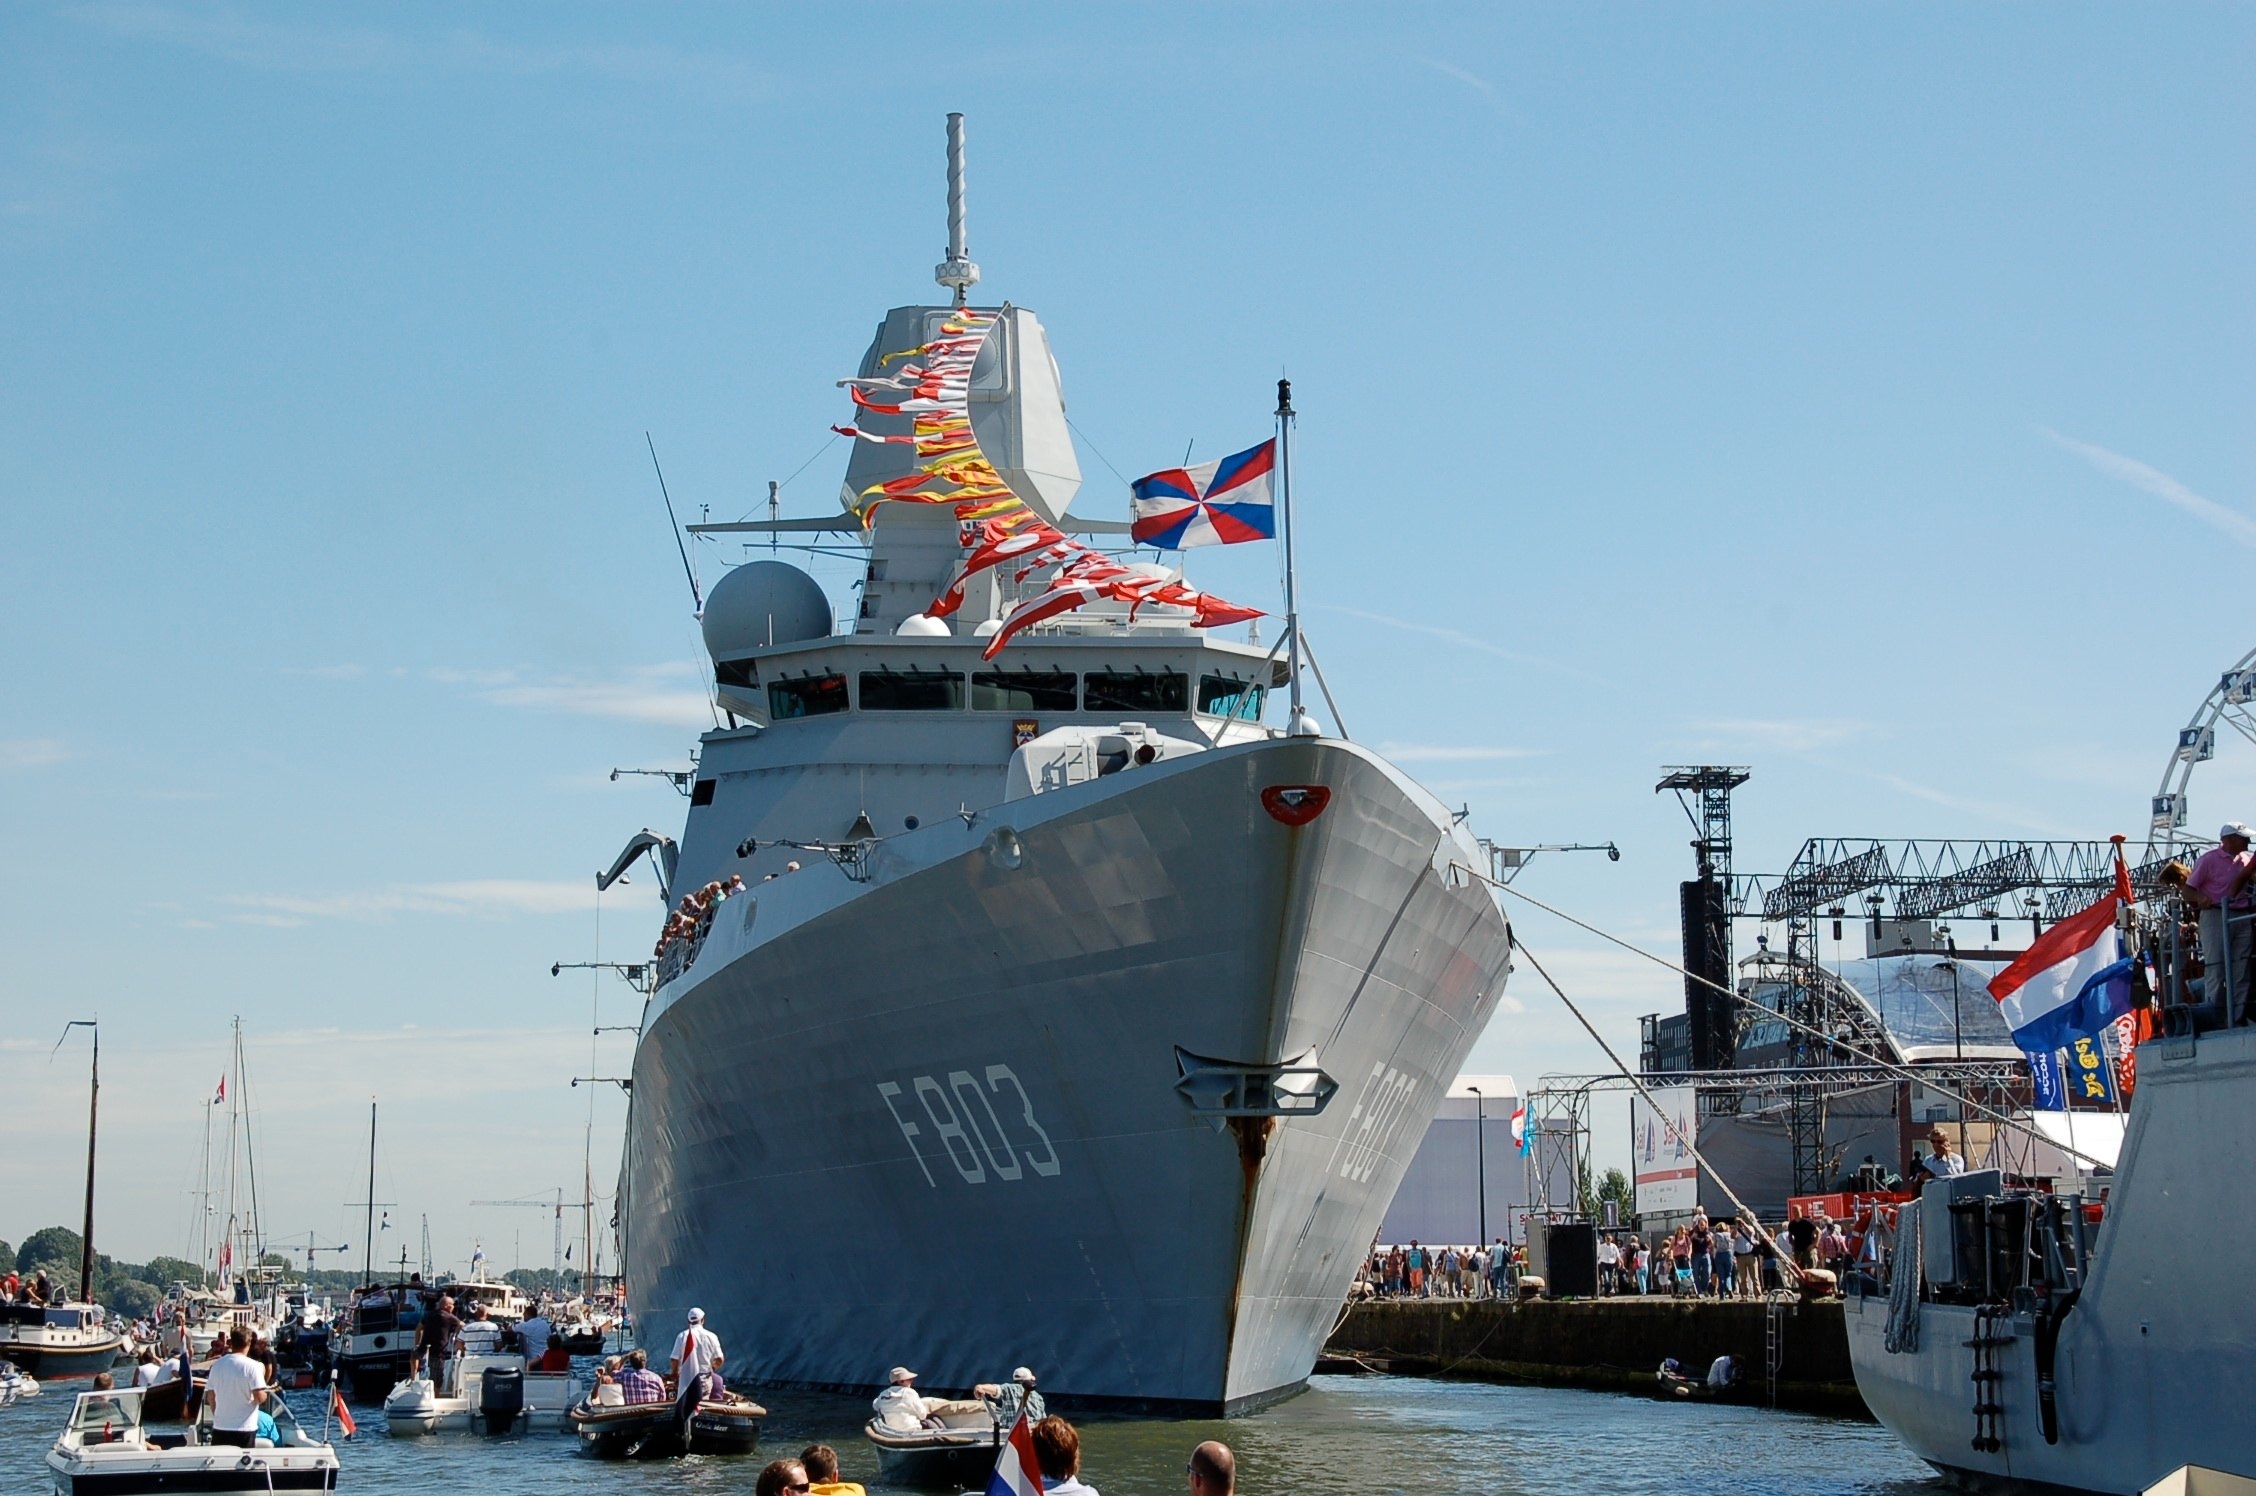
sea, boat, ship, summer, vehicle, harbor, marine, navy, tugboat, watercraft, frigate, fishing vessel, destroyer, quiet amsterdam, guided missile destroyer